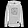
Label: Pullover